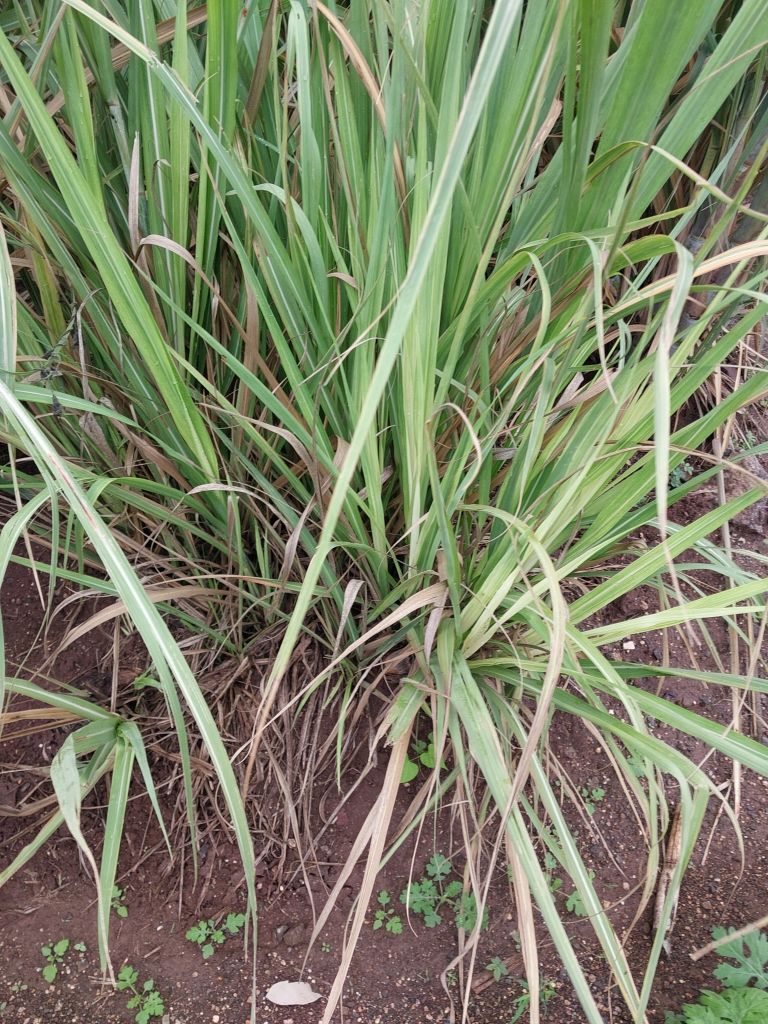
Label: Grassy shoot